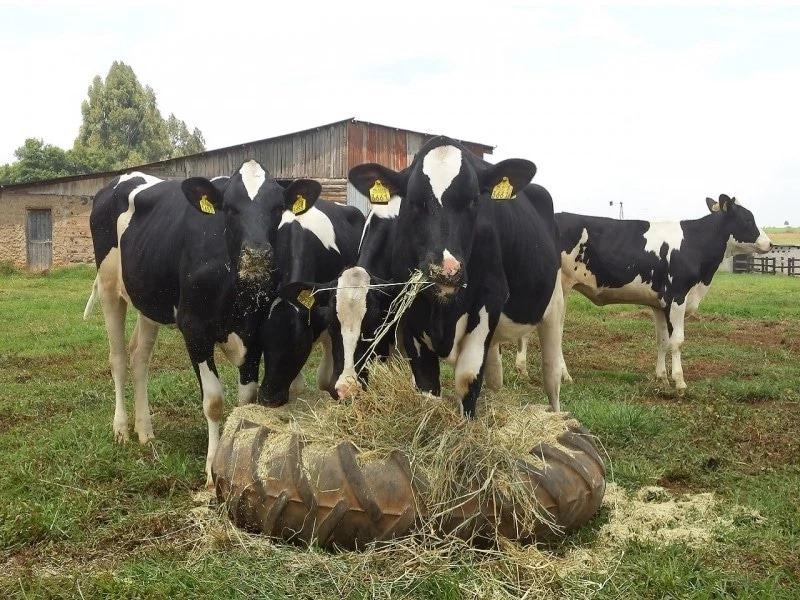
Kundi la ngo'mbe wengi  wao wakiwa na rangi nyeusi na nyeupe wakila nyasi katika kwenye rumi kubwa ya malisho limewekwa chini.